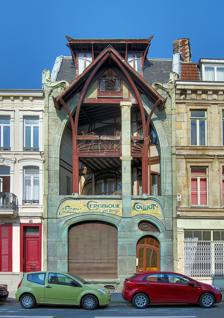
Building: Maison Coilliot
Country: France
Year built: 1900
Coilliot House Maison Coilliot The house's façade on 14 rue de Fleurus, Lille, France. 50°37′37″N 3°03′37″E / 50.62691°N 3.06020°E / 50.62691; 3.06020 Location Lille , France Designer Hector Guimard Type House Beginning date 1898 Completion date 1900 The Maison Coilliot (Coilliot House) is an Art Nouveau house located in Lille , France , designed by Hector Guimard and completed in 1900. It became a listed building on 16 March 1977. History Louis Coilliot, a French ceramic entrepreneur, was fond of enamelled lava and wanted to popularise the technique.  To do so, Coilliot commissioned Hector Guimard, an architect he had met at the 1897 fair La Céramique et tous les arts du feu , ("Ceramic Arts & Glass Making"), to apply the technique to his house's façade. Coilliot's factory and warehouse were located to the rear of his house, and therefore the façade held a double purpose, both decorating the front of his home and advertising his business. Description The Coilliot House is constructed of bricks and cut stone, with decorative elements in wrought iron , ceramic and enamelled lava. There is a shop on the ground floor, and apartments make up the rest of the three upper floors. The house has two façades: a street façade aligned with the neighbouring buildings’, and a recessed façade which stands at an angle. The two façades are linked by balconies on the two upper floors. Green tiles of enameled lava flank the street façade, whose pediment is surmounted by a wooden roof. Round the back of the house is a 744 m 2 -plot on which two buildings that used to be owned by the Coilliot family still stand: the Coilliot company's warehouse, designed by François Hennebique , and a block of flats the family would let for additional income. The whole lot was built on a skewed plot of land; as such, the block of flats has its own address at 13/17 rue Fabricy. While only the Coilliot House itself is a registered building (including its interior), the block of flats and warehouse also feature Art Nouveau details deemed worthy of preservation. For instance, elements of the apartment block's façade at 13/17 rue Fabricy and its ceramic fireplaces were added by the DRAC to the national heritage register in October 2011. The house is private property and visitors are therefore not allowed in. The house was open to the public only once on 17 September 2000. However, the house's Art Nouveau interior decoration and furniture can be seen in a short clip shot in 1983 and now accessible on the INA website. Recent developments In September 2008, the whole lot was to be broken up and sold off piecemeal to different buyers. References